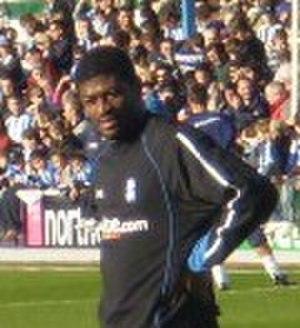
Radhi Jaïdi, né le 30 août 1975 à Tunis, est un footballeur international tunisien reconverti entraîneur. Il évoluait au poste de défenseur durant sa carrière, entre 1988 et 2012. Il est l'actuel entraîneur de l'équipe de Hartford Athletic, en USL Championship.